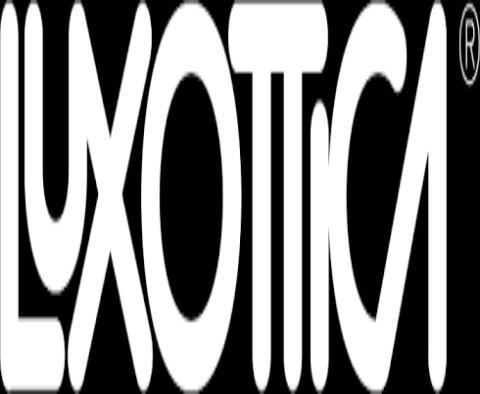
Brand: luxottica
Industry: Necessities